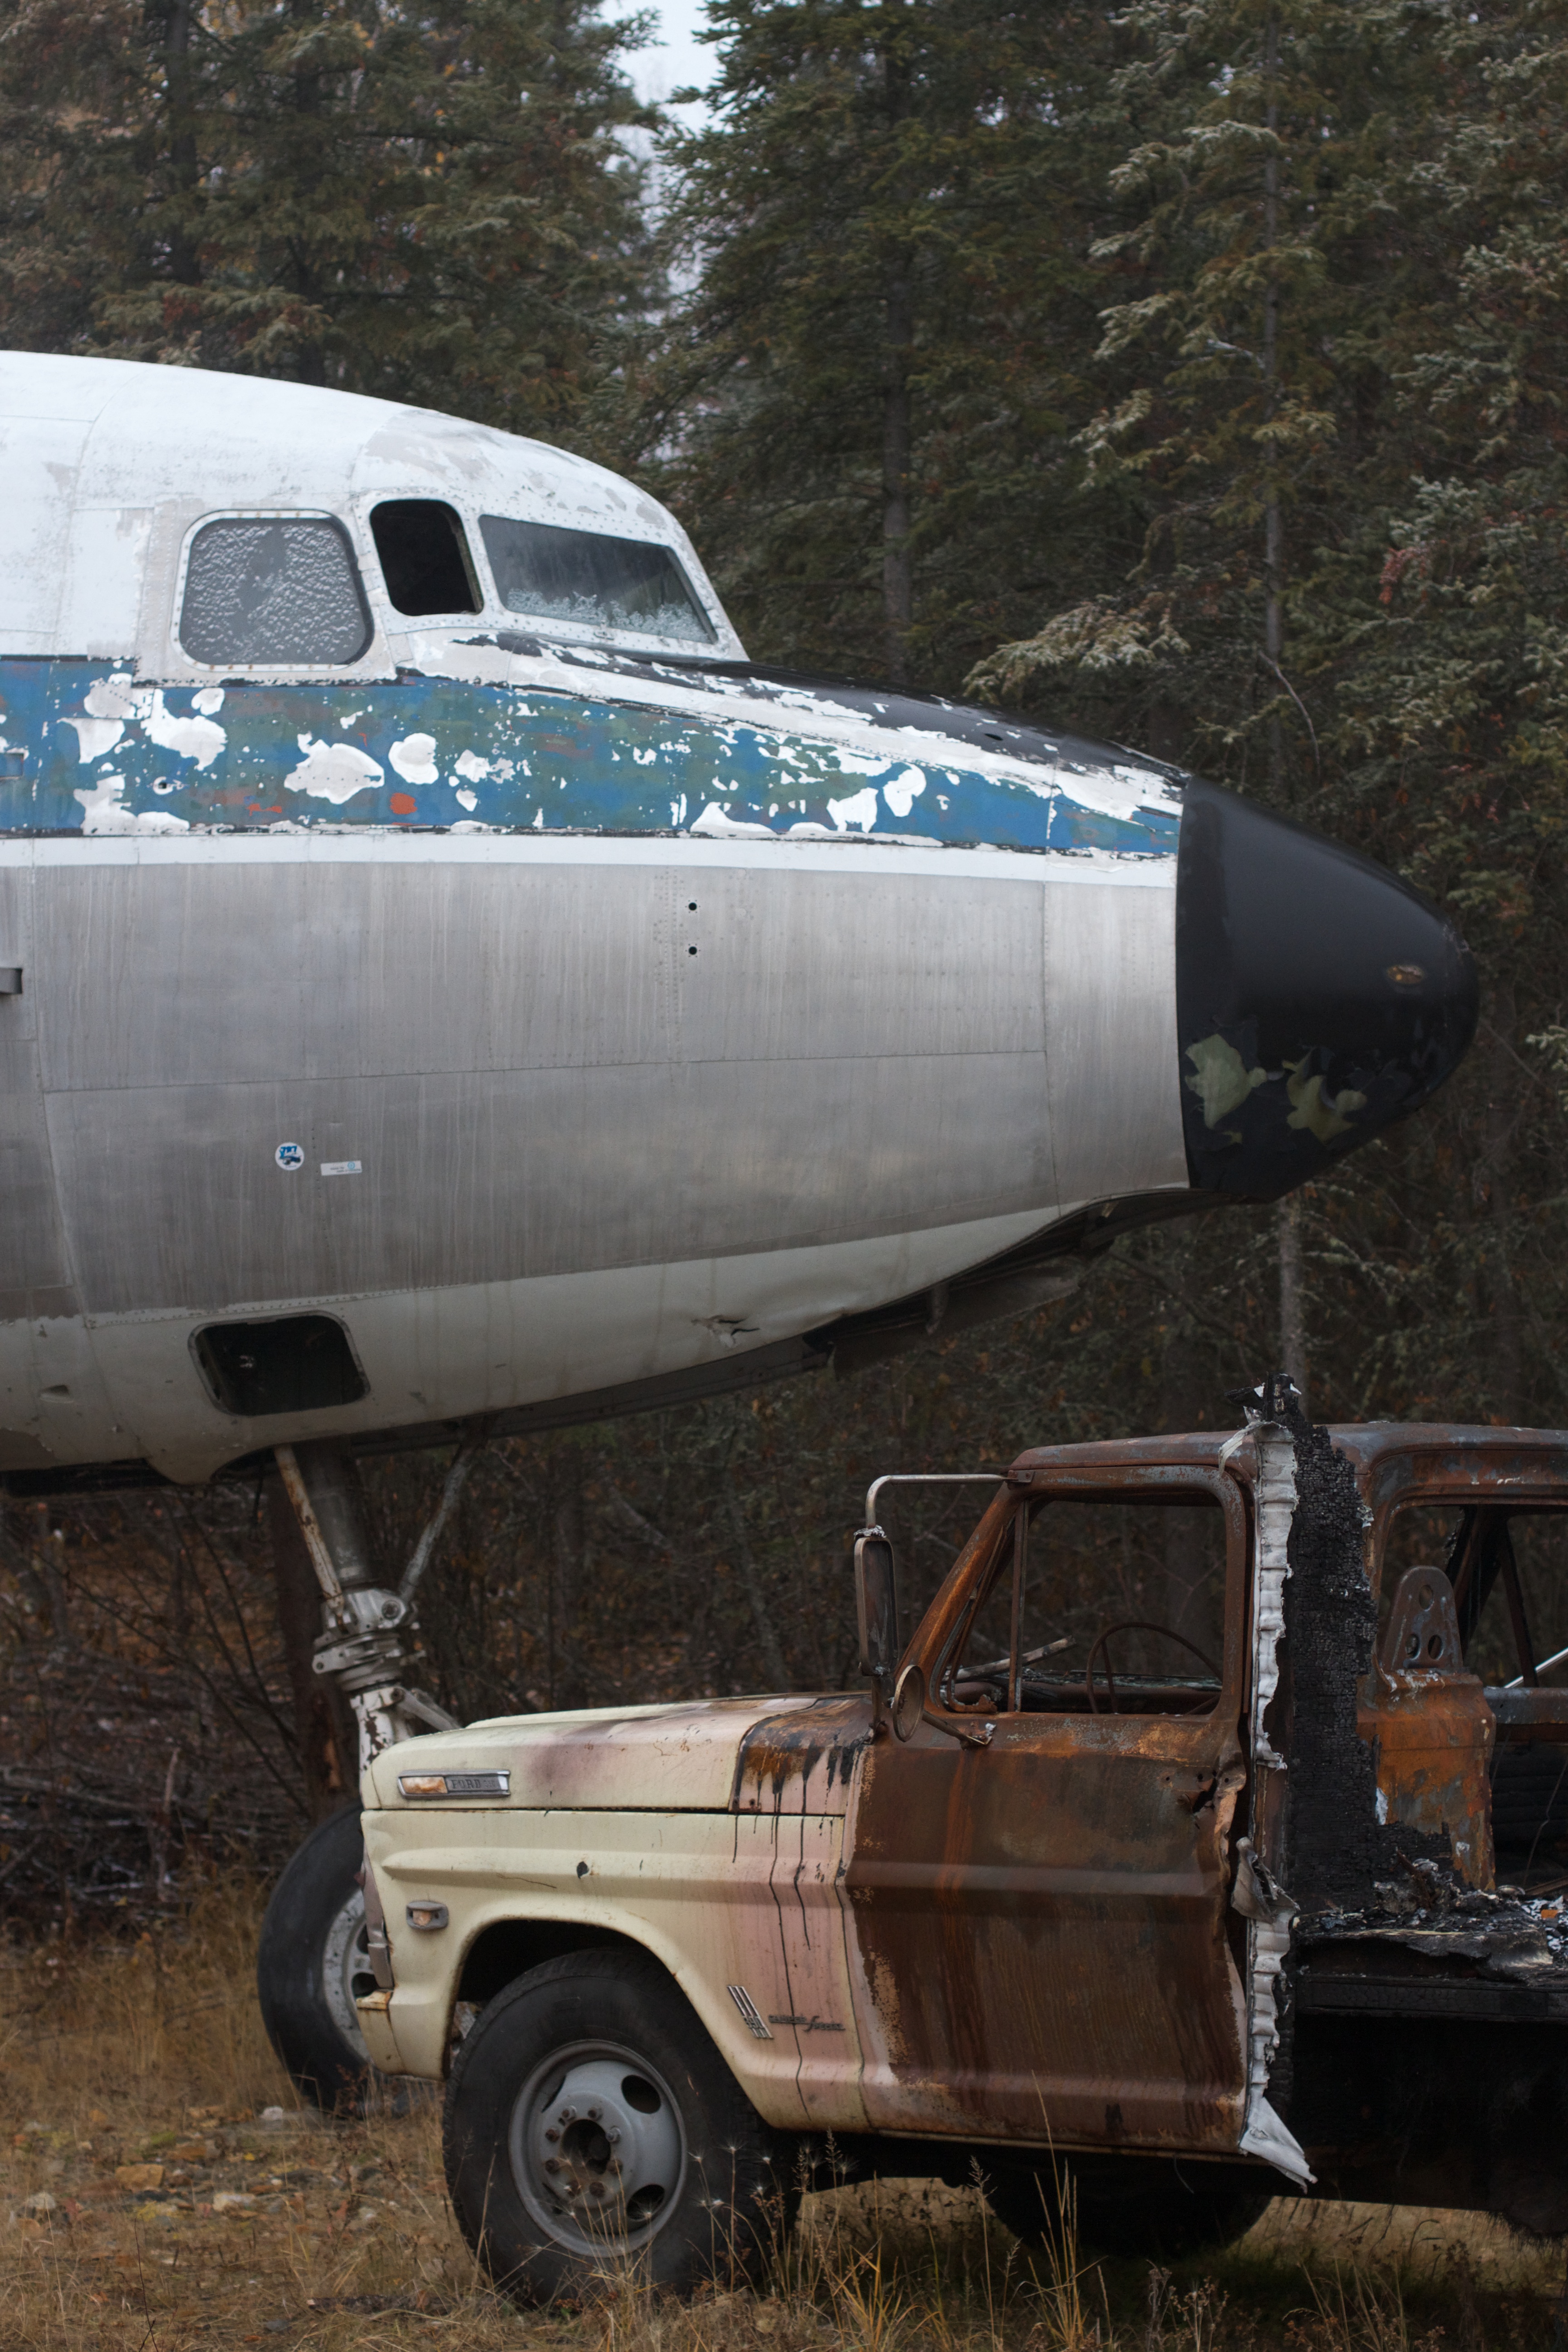
airplane, aircraft, transport, vehicle, aviation, atmosphere of earth, aircraft engine